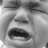
Emotion: sad